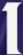
Number: 1